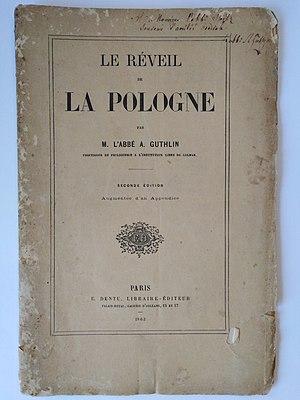
Le Réveil de la Pologne de 1863 par Aloise Guthlin
Aloïse Guthlin est né le 20 décembre 1828 à Folgensbourg et mort le 20 août 1878 à La Combe-de-Lancey, français et alsacien, prêtre catholique ordonné le 18 décembre 1852, théologien, écrivain, métaphysicien, défenseur du catholicisme libéral.